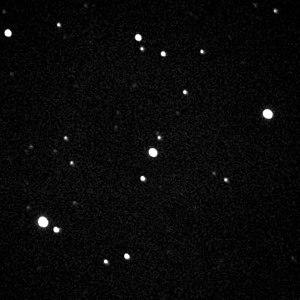
WASP-1 est une étoile de haute métallicité et de magnitude 12, située à environ ∼1 300 a.l. dans la constellation d'Andromède.